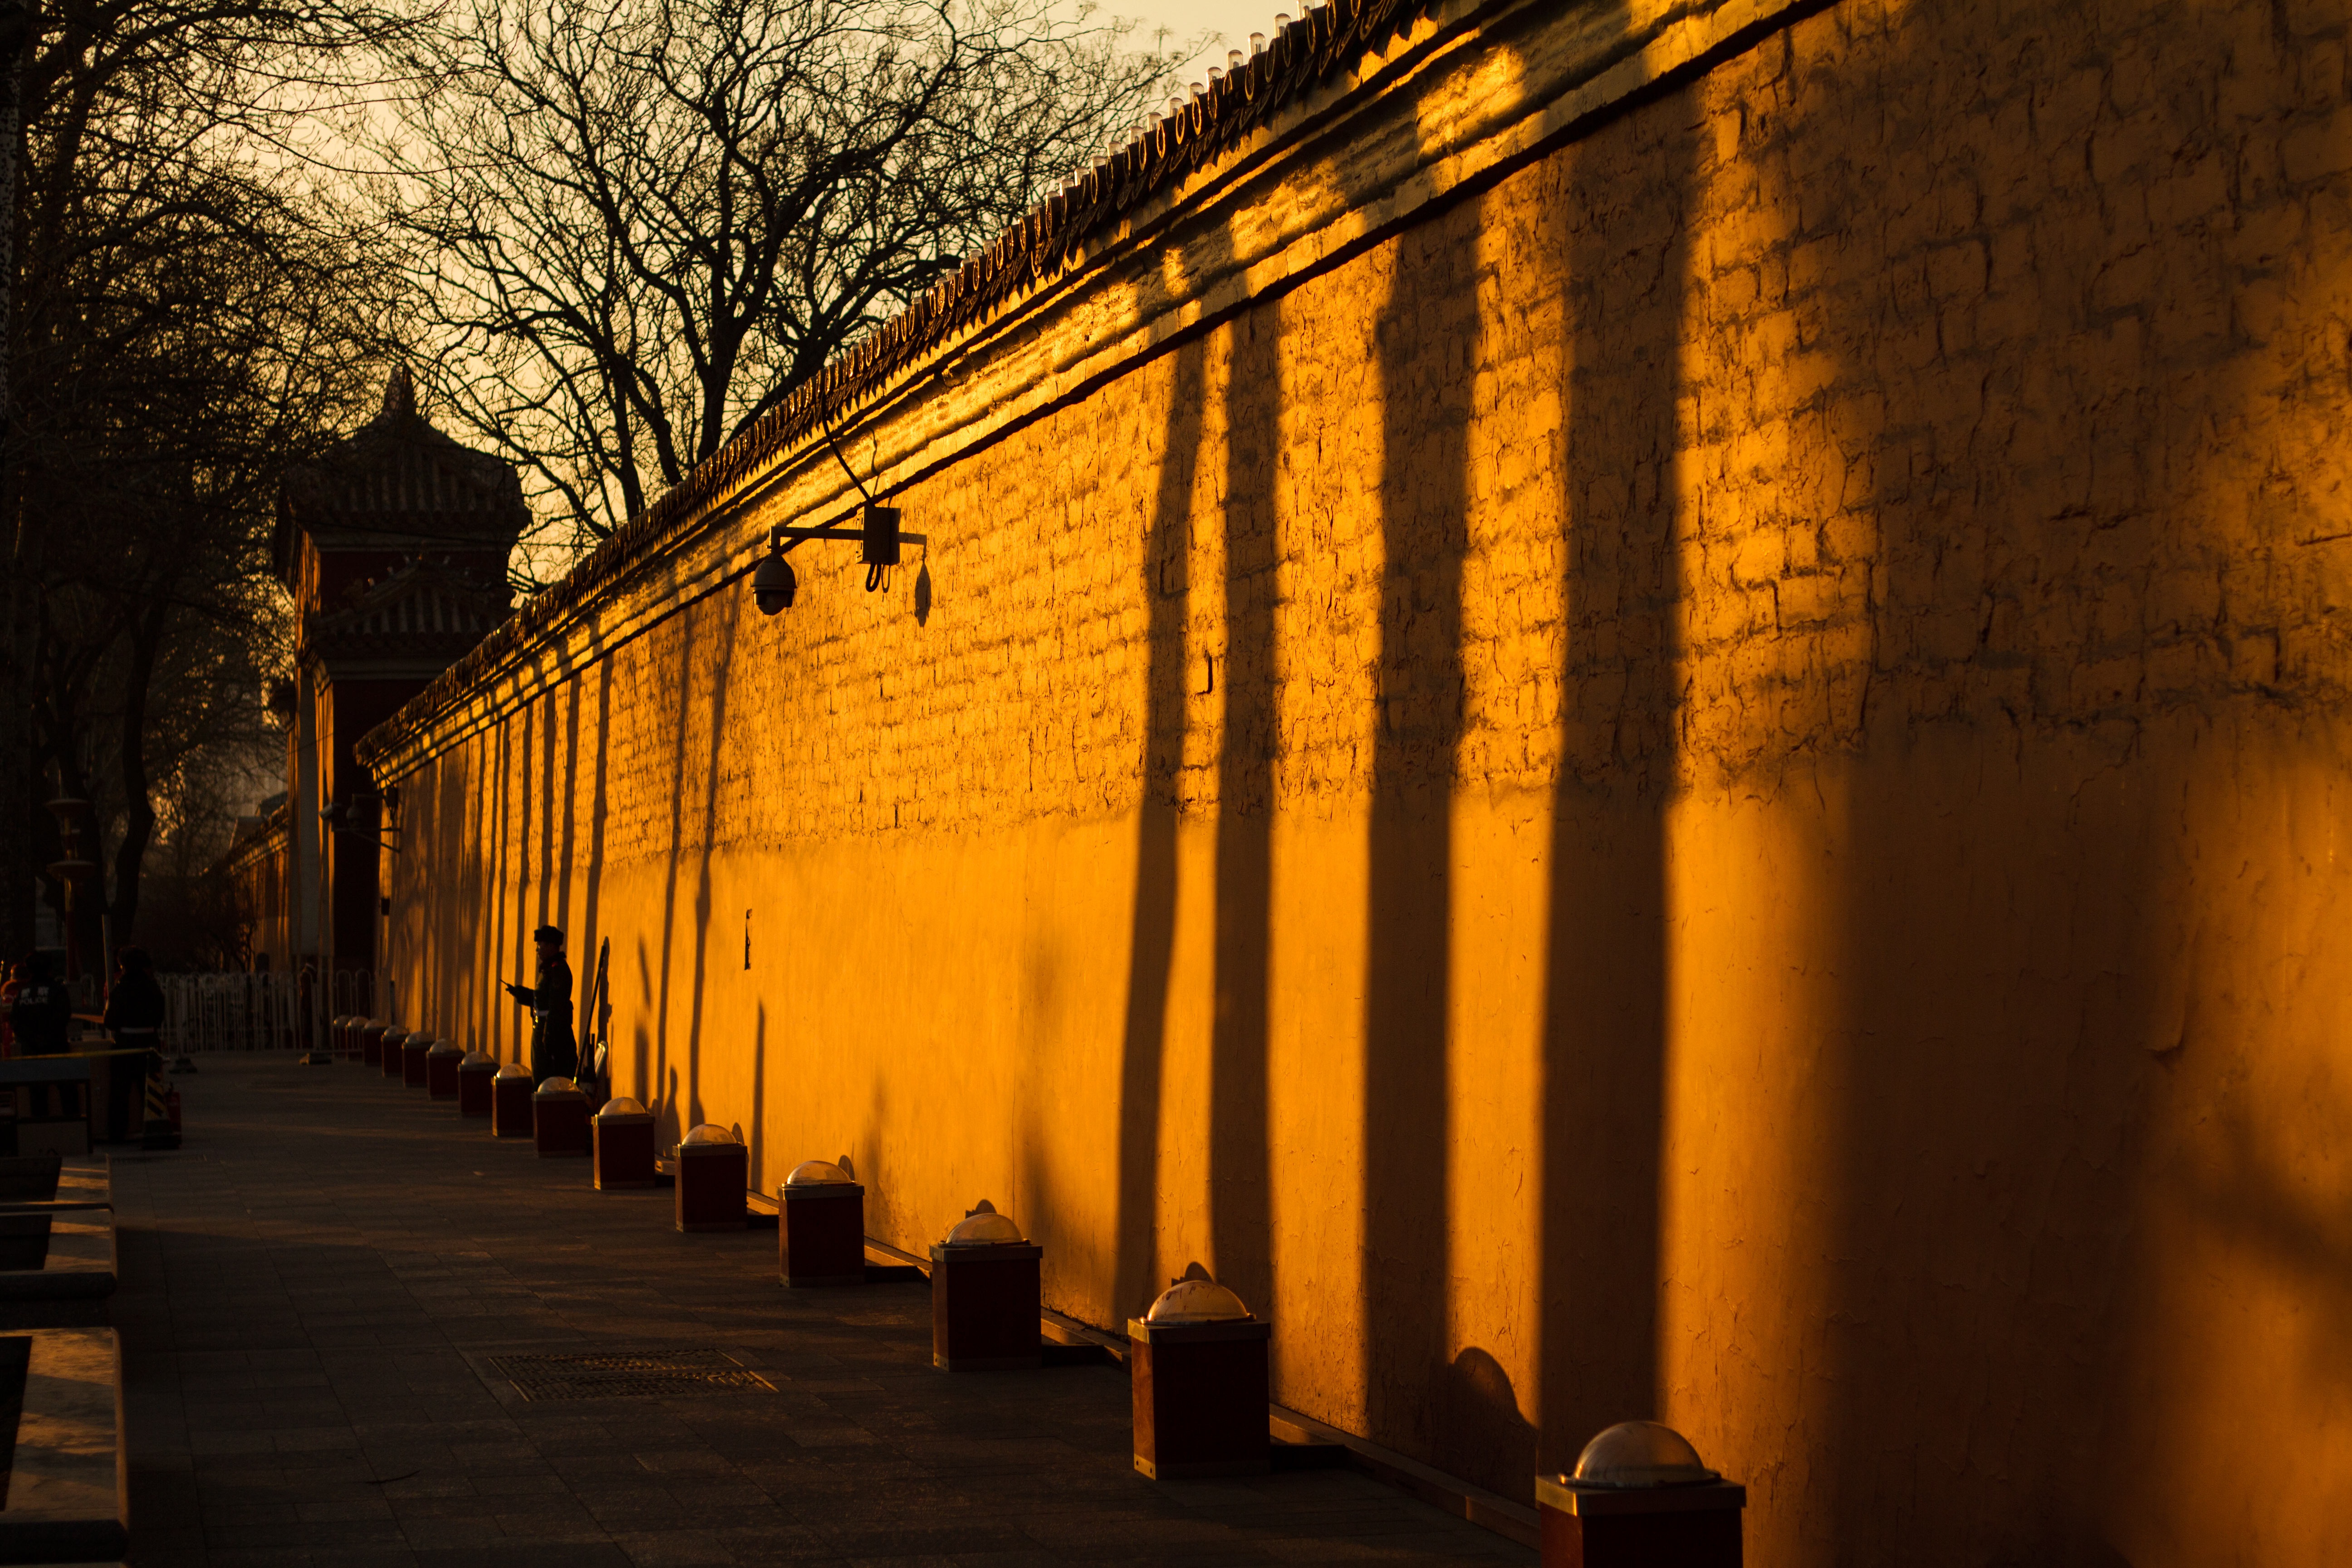
light, wood, sunset, night, sunlight, morning, alley, evening, reflection, autumn, darkness, yellow, temple, beijing, light and shadow